ŽRK Metalurg

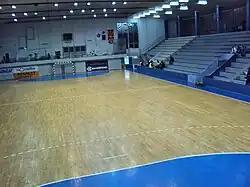

Avtokomanda (Macedonian: "Автокоманда") is an indoor sports arena located in Skopje, owned and used by Metalurg handball club. It's a small arena with its own fitness center and canteen restaurant. It has a capacity of 2500 people, 2000 seated and 500 standing.